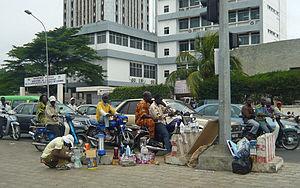
Le Bénin, appartient au groupe des pays les moins avancés, avec un PIB/hab. de 752 dollar américainUSD courants environ en 2012.